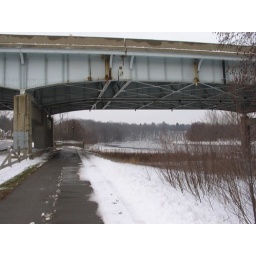
a bridge on highway 14 off of Main Street in Ann Arbor, Michigan.